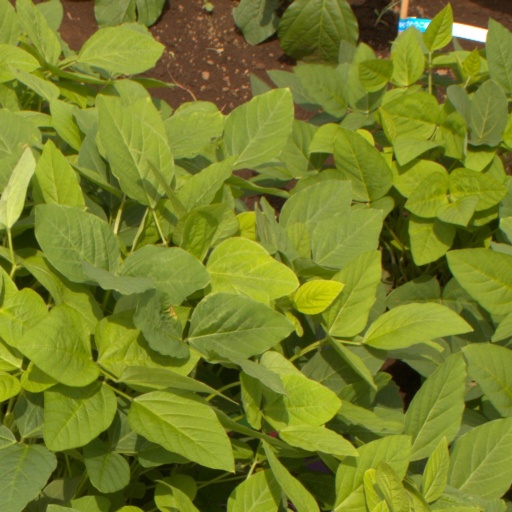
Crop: soybean